Kelso, Scottish Borders

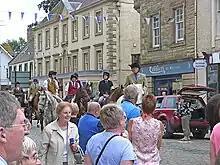
Horsemen riding the marches of Kelso

Sir Walter Scott attended Kelso Grammar School in 1783 and he said of the town: "it is the most beautiful if not the most romantic village in Scotland". Another attraction is the Cobby Riverside Walk which goes from the town centre to Floors Castle along the banks of the Tweed passing the point where it is joined by the River Teviot. Kelso has two bridges that span the River Tweed, "Rennie's Bridge" was completed in 1803 to replace an earlier one washed away in the floods of 1797, it was built by John Rennie of Haddington, who later went on to build Waterloo Bridge in London, his bridge in Kelso is a smaller and earlier version of Waterloo Bridge. The bridge was the cause of local rioting in 1854 when the Kelso population objected to paying tolls even when the cost of construction had been covered, the Riot Act was read, three years later tolls were abolished. Hunter's Bridge, a kilometre downstream, is a modern construction built to divert vehicles around the town and so take much of the heavy traffic that has damaged Rennie's bridge.